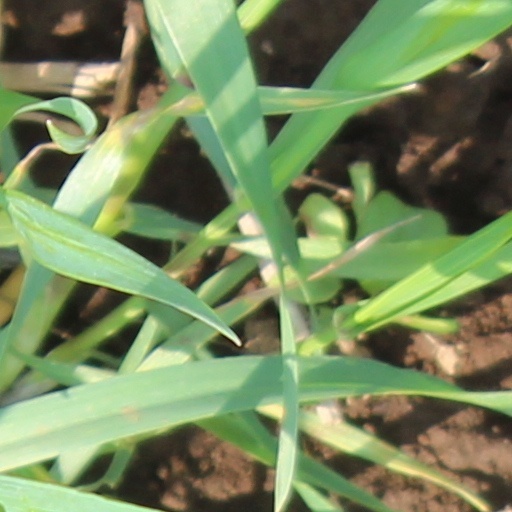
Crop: wheat